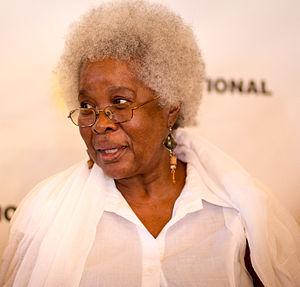
Erna Brodber, née le 20 avril 1940 à Woodside, est une écrivaine, sociologue et militante sociale jamaïcaine. Elle est la sœur de l'écrivaine Velma Pollard.